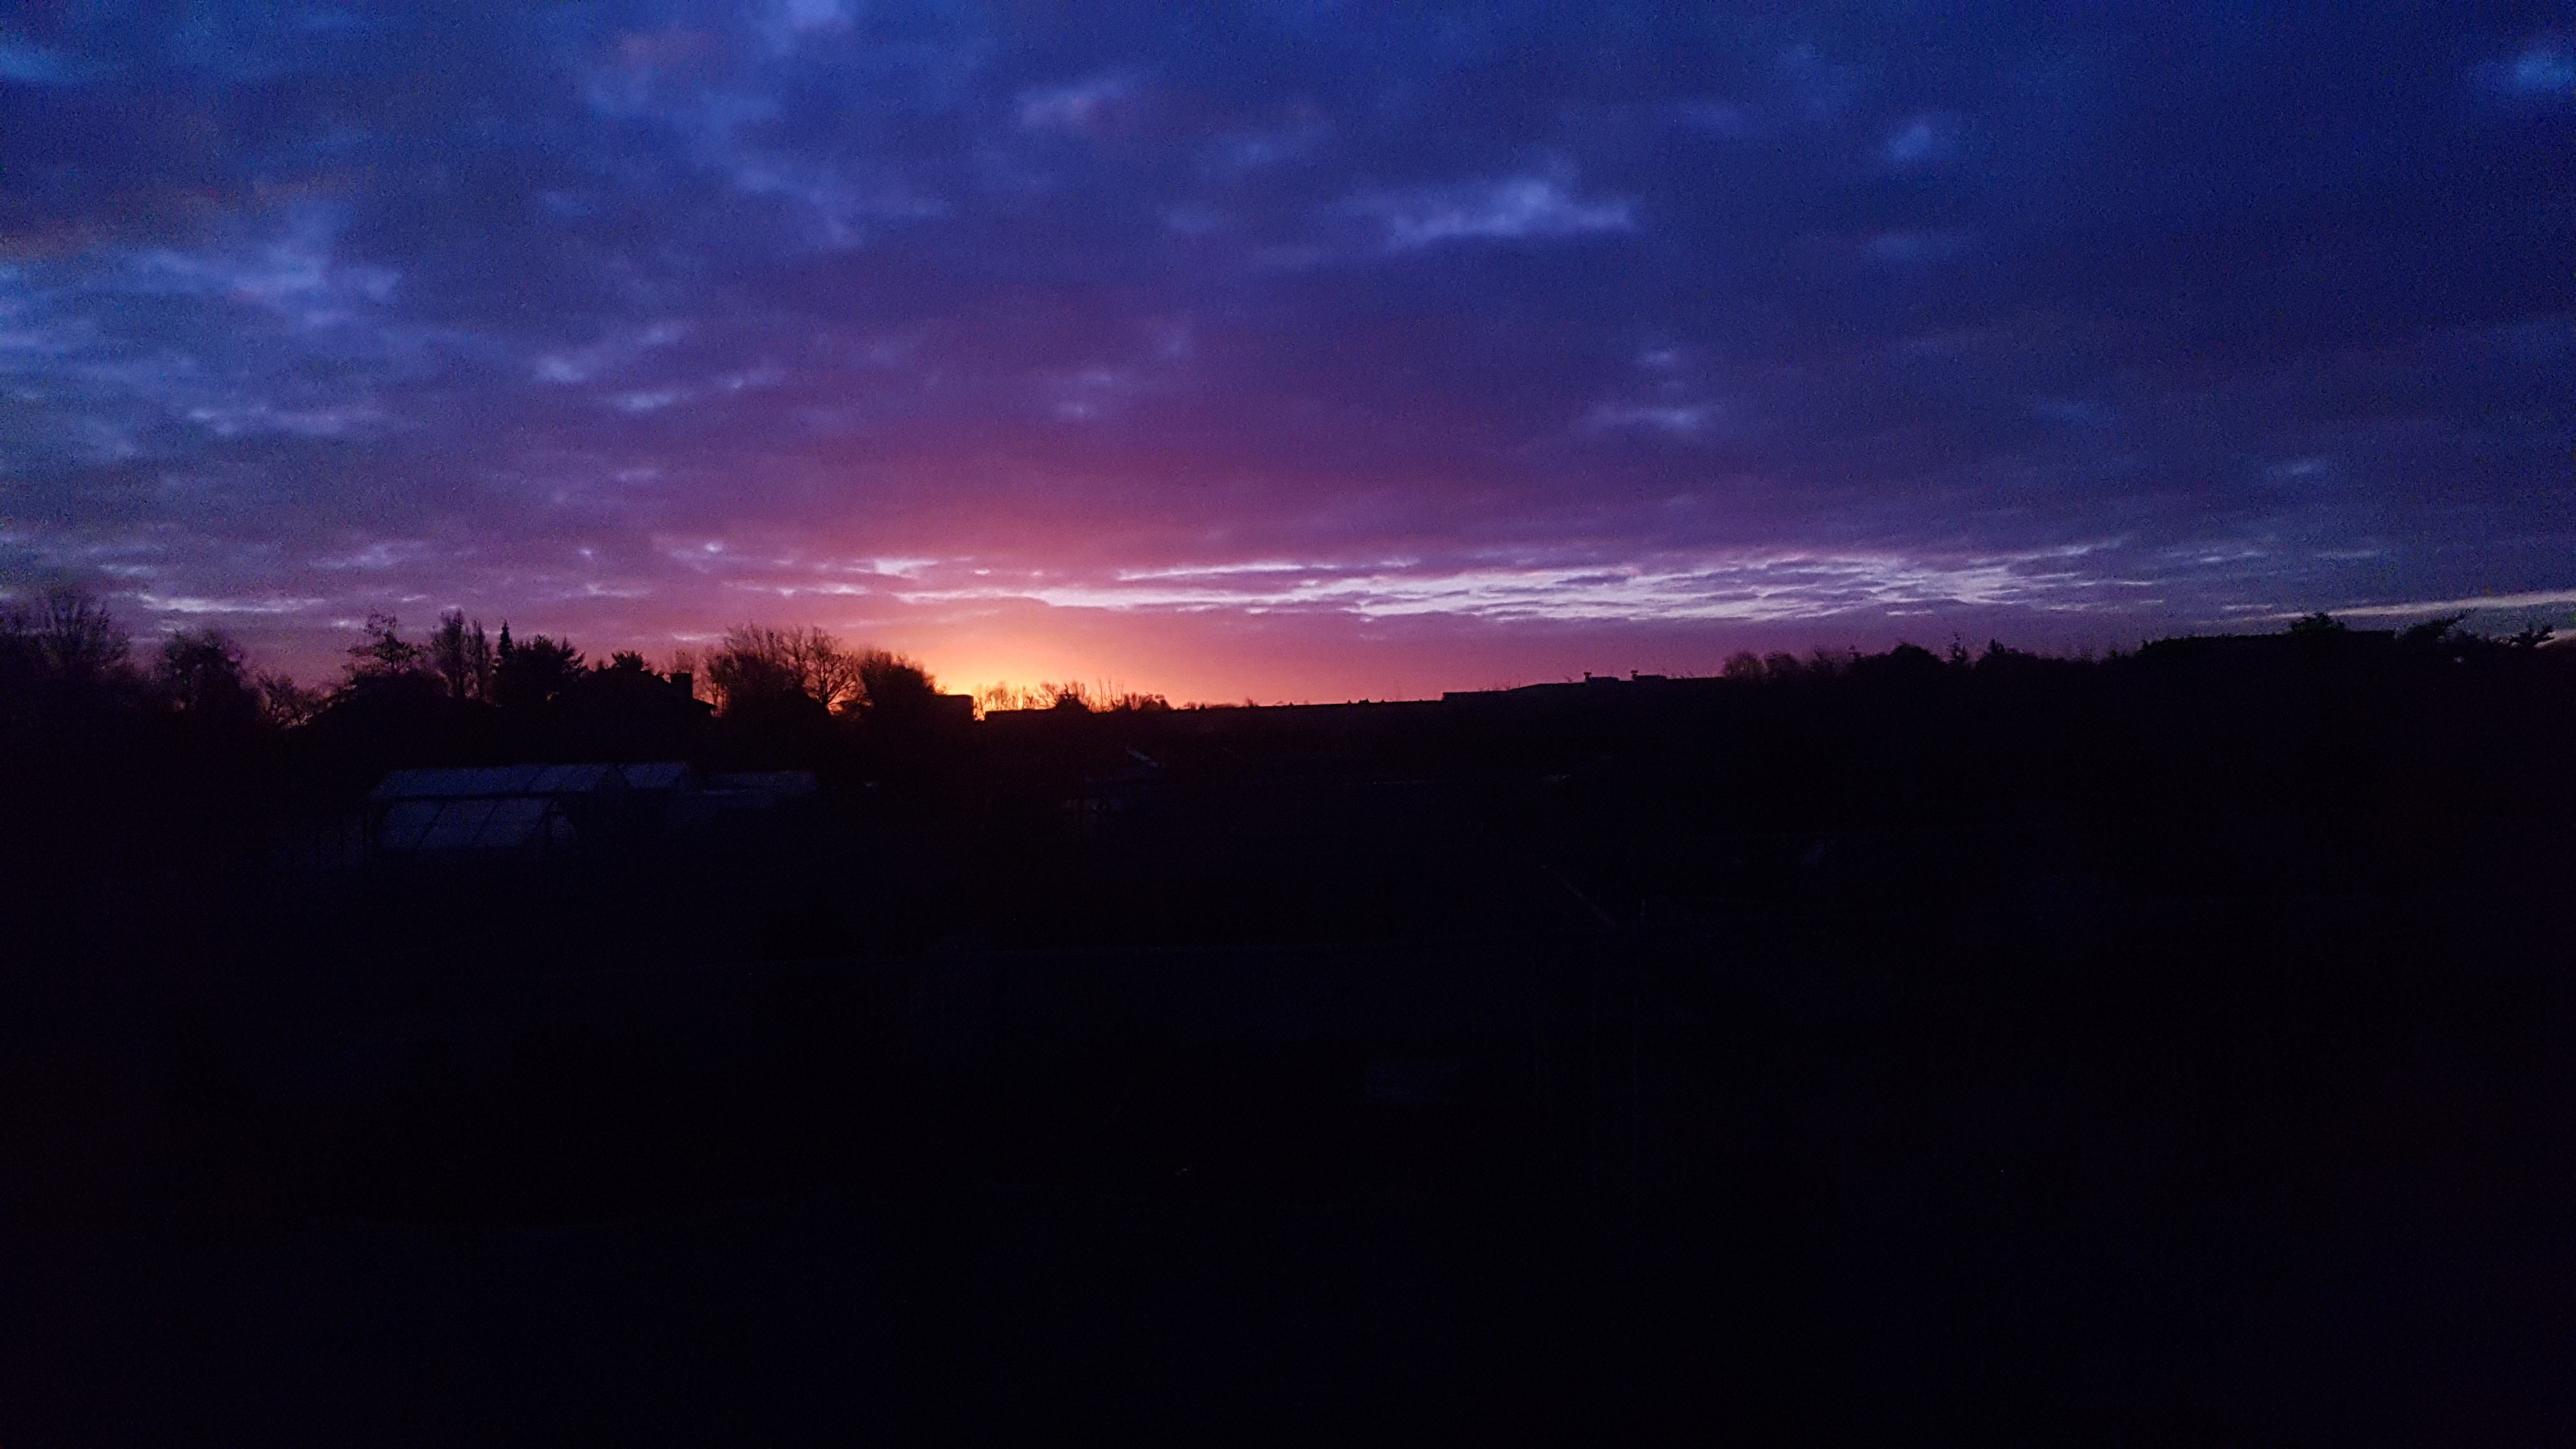
work, beach, landscape, sea, tree, water, nature, forest, horizon, silhouette, cloud, sky, sun, sunrise, sunset, white, night, sunlight, air, morning, flower, bloom, dawn, atmosphere, summer, dusk, evening, orange, construction, spring, green, heaven, tower, cumulus, darkness, blue, black, colorful, yellow, garden, flora, big ben, plants, blue sky, flowers, trees, leaves, england, dunes, london, stones, holland, netherlands, clouds, colors, background, trampoline, mountains, hot, greece, nice, tulips, thames, sandy beach, marram grass, north sea, merry, corfu, coloured, dyke, afterglow, phenomenon, setting sun, dutch landscape, tulip fields, colorful sunset, beautiful beach, hard work, meteorological phenomenon, bulb netherlands, atmosphere of earth, computer wallpaper, red sky at morning